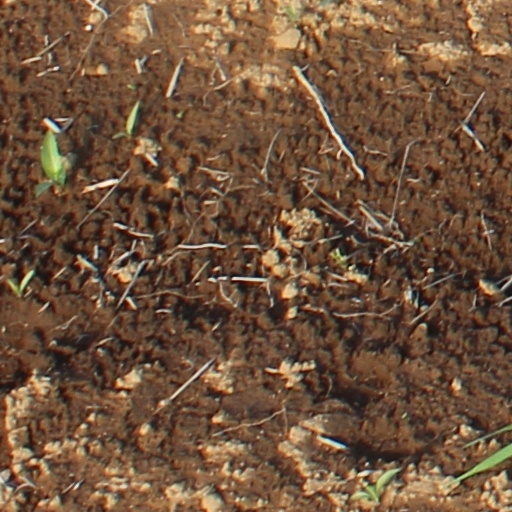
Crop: wheat